Grosvenor Square

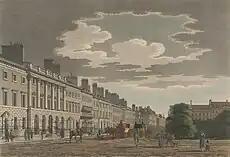
The north side of Grosvenor Square in the 18th or early 19th century. The three houses at the far left form a unified group, but the others on this side are individually designed. Most later London squares would be more uniform.

Sir Richard Grosvenor obtained a licence to develop Grosvenor Square and the surrounding streets in 1710, and development took place between 1725 and 1731. The land was sold in individual plots, with 30 different builders or partnerships taking a lease; about half of these had become bankrupt by 1738. Grosvenor Square was one of the three or four most fashionable residential addresses in London from its construction until the Second World War, with numerous leading members of the aristocracy in residence.